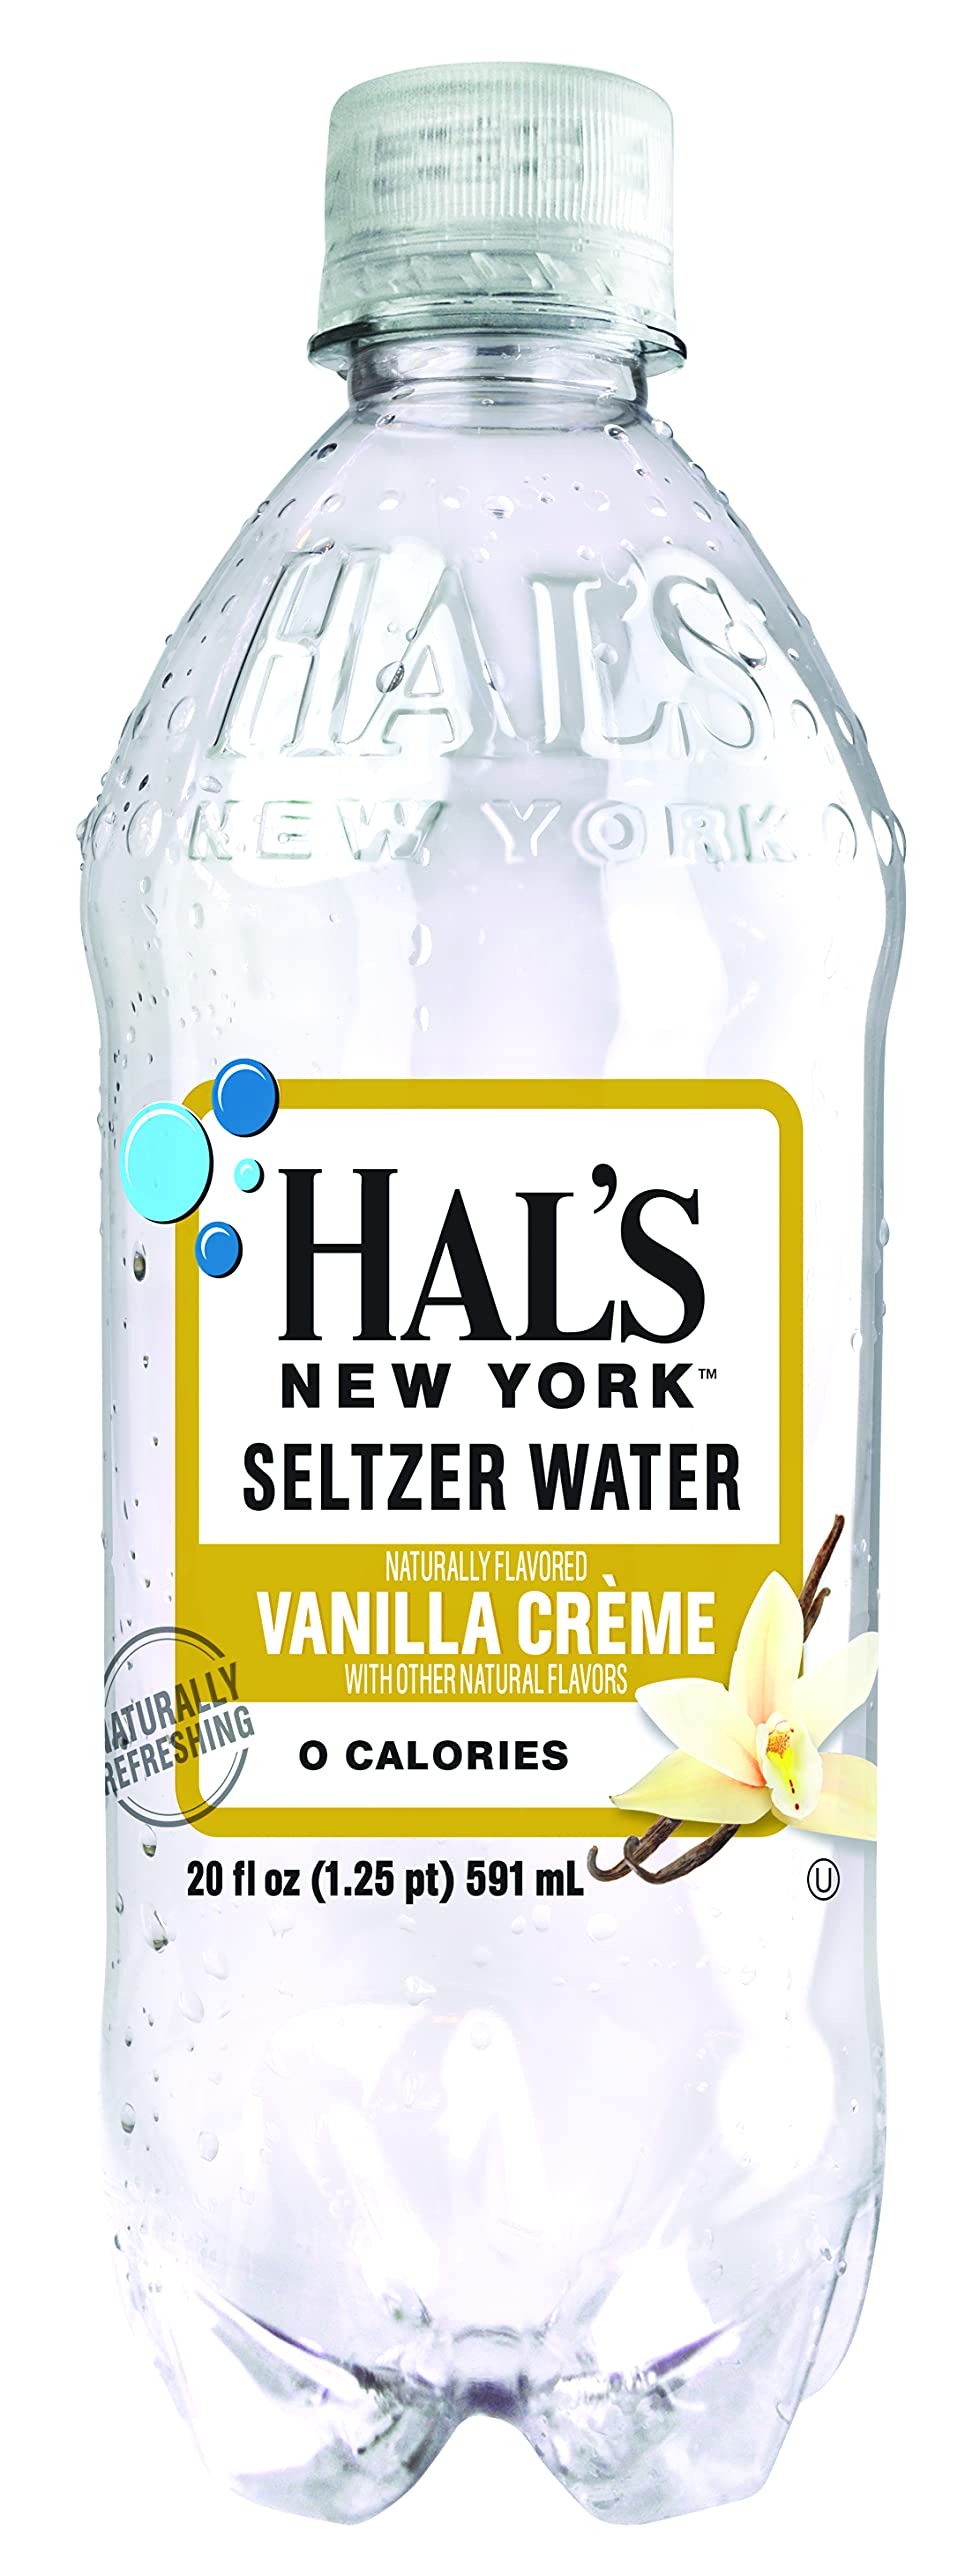
Item Name: Hal's New York Seltzer Carbonated Vanilla Cream Flavored Sparkling Water, Zero Sugar, Zero Calorie, Zero Carbs, 20 Fl Oz (Pack of 6)
Bullet Point 1: FILTERED 5X BEFORE BOTTLING: Carbon Filtration, Cartridge filtration, Reverse Osmosis Filtration System, Polishing system, UV Treatment. All this results in 99.999% Pure Water.
Bullet Point 2: 0 CALORIES, 0 CARBS, 0 SUGAR: All of these things contribute to weight gain and obesity. Help yourself make a wise decision by drinking Hal’s to easily avoid Sugar, Carbs and Calories.
Bullet Point 3: NY BORN. NY MADE: Our production facility is only 15 miles away from the heart of New York City so you can feel good about the fact that our quality seltzer doesn’t have to make a long journey to reach the New Yorkers that love it.
Bullet Point 4: SODIUM FREE: Not all seltzers are created equal, which is why we think that creating a seltzer with no sodium is extremely important
Bullet Point 5: CERTIFIED KOSHER: Under the supervision of the Orthodox Union, our seltzer and production facility are certified Kosher and kept to the strictest of standards in order to uphold this certification.
Value: 120.0
Unit: Fl Oz

Price: 18.99